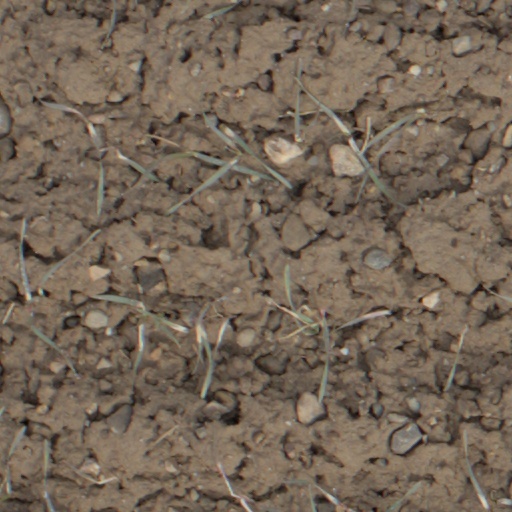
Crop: wheat